Raaz (1959 film)

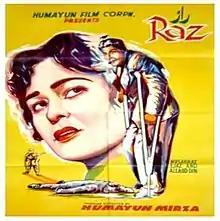
Raaz (Pakistani film)

Raaz is a 1959 Pakistani suspense thriller film directed by Humayun Mirza. It stars Ejaz Durrani, Musarrat Nazir, Allauddin and Shamim Ara. The film revolves around a police officer who left his job to prove the innocence of his friend who is accused of a murder.